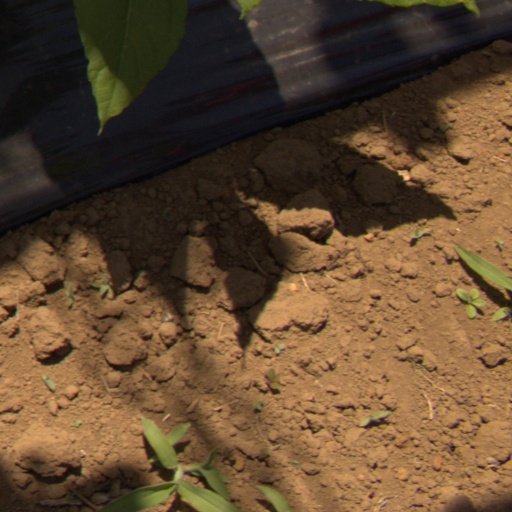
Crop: Jerusalem artichoke